Turning Torso

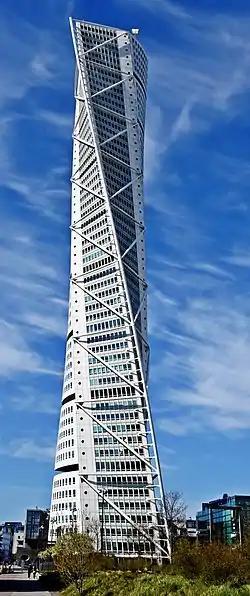
Turning Torso, the third-tallest building in the Nordic region.

Turning Torso is a neo-futurist residential skyscraper built in Malmö, Sweden, in 2005. It was the tallest building in the Nordic region until September 2022, when it was surpassed by Karlatornet in Gothenburg. Located on the Swedish side of the Öresund strait, it was built and is owned by Swedish cooperative housing association HSB. It is regarded as the second twisted skyscraper in the world to receive the title after Telekom Tower in Malaysia.